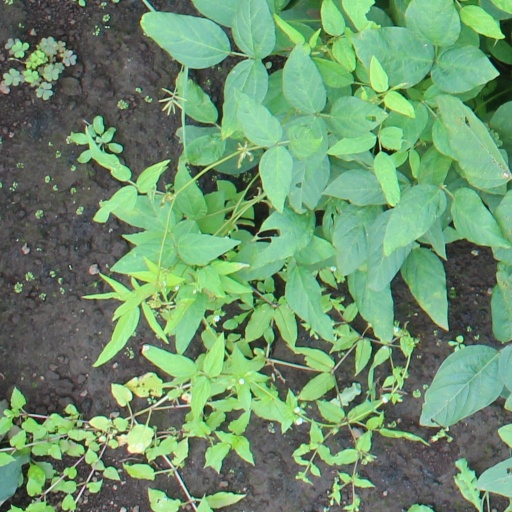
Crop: soybean